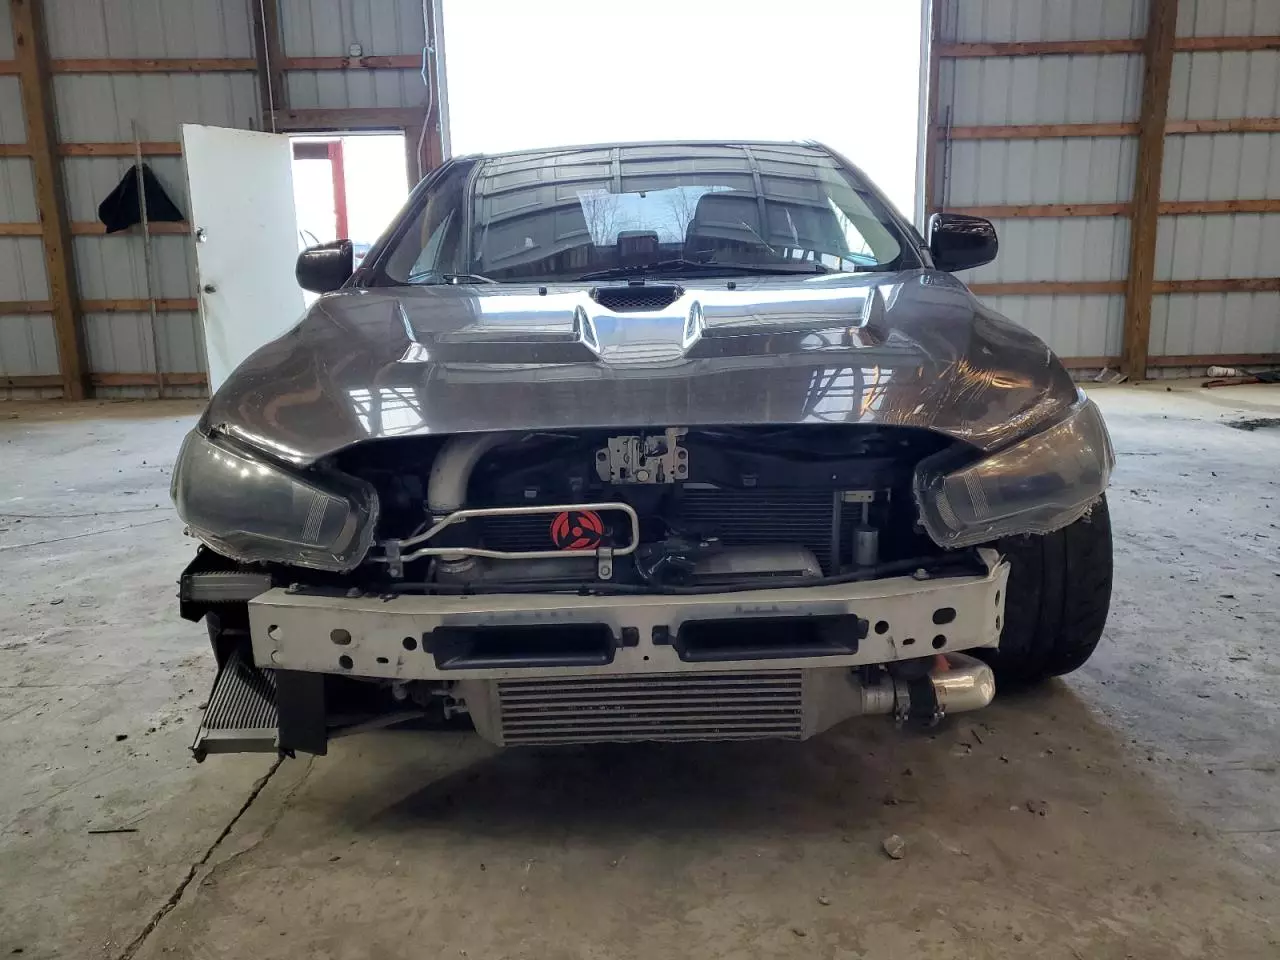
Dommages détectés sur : pare-choc avant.
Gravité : majeur